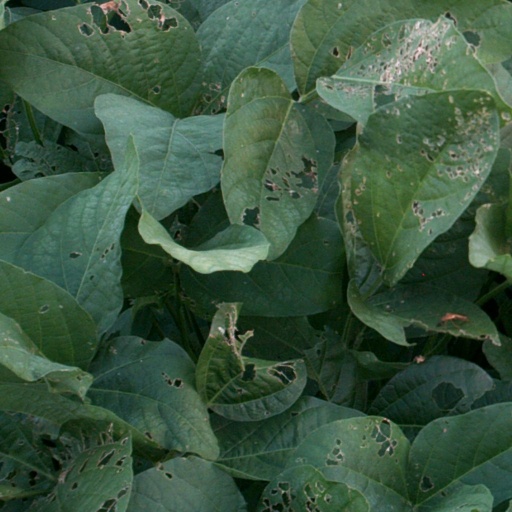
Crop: soybean